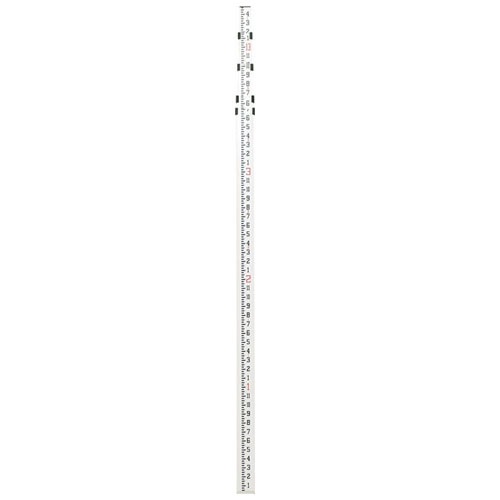
Seco - 16 ft 5-Piece Leveling Rod - Feet and Inches (7321-50)
Seco 16 ft 5-Piece Leveling Rod - Feet and Inches Model Number: 7321-50 Features: 5-section aluminum leveling rod Made of a light and durable alloy aluminum The telescopic sections are anodized and silk-screened with moisture-resistant ink Each rod section uses sturdy polycarbonate buttons that lock each section when extended; the height gauge is on the back side 16 ft in length Graduations: Feet and Inches Each rod includes a special level and protective bag Weighs 3.50 lb (1.60 kg)
Brand: Seco Manufacturing
Category: Hardware > Tools > Measuring Tools & Sensors > Levels > Sight Levels